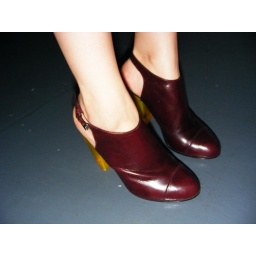
Marc by Marc Jacobs Fall 08 bordeaux and yellow lucite shoes